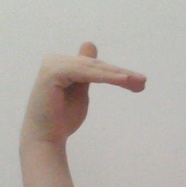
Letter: khaa